Arabo-Friesian

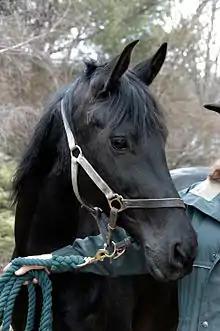
Head of a black Arabo-frisian mare.

The average Arab-Frisian is 10–20% Arab. The only notable differences are a finer, more refined head, finer limbs and smaller hooves. It has a long neck, combined with the upright, curved head of the Friesian.